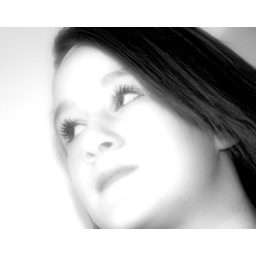
Added tonality in black&amp;amp; white Fog-White Out &amp;amp;mixture on levels with added red and orange colour levels